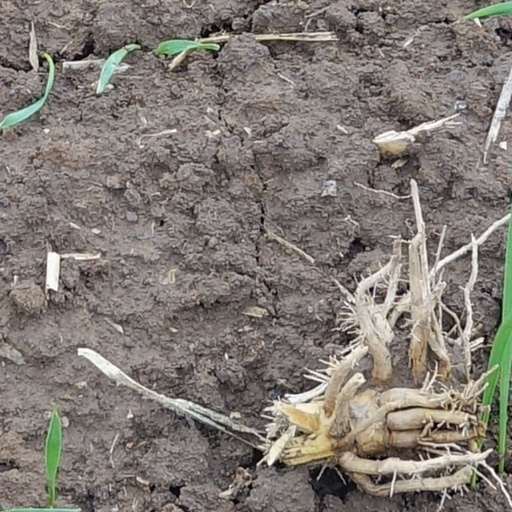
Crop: wheat